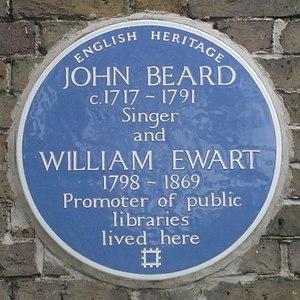
John Beard est un chanteur anglais du XVIIIᵉ siècle. Il est surtout connu pour avoir créé un grand nombre de rôles dans les opéras et oratorios de Haendel.